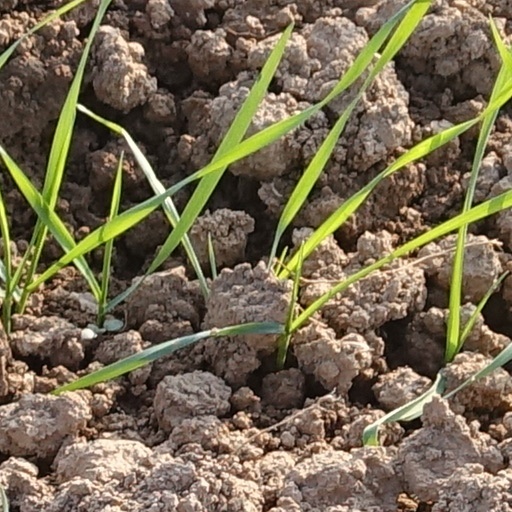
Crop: wheat